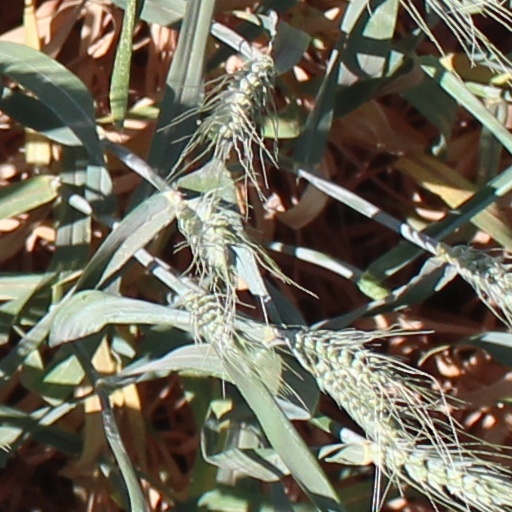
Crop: wheat